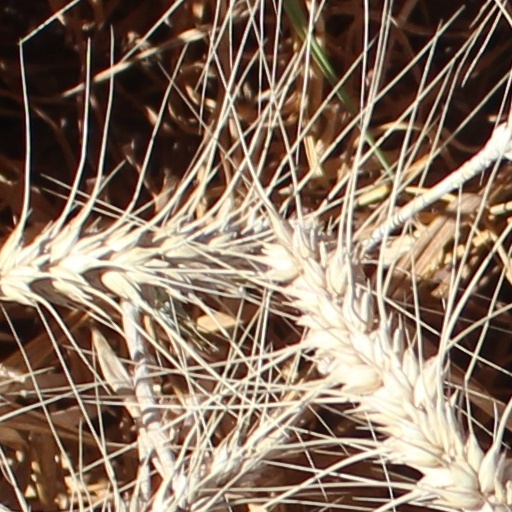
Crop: wheat